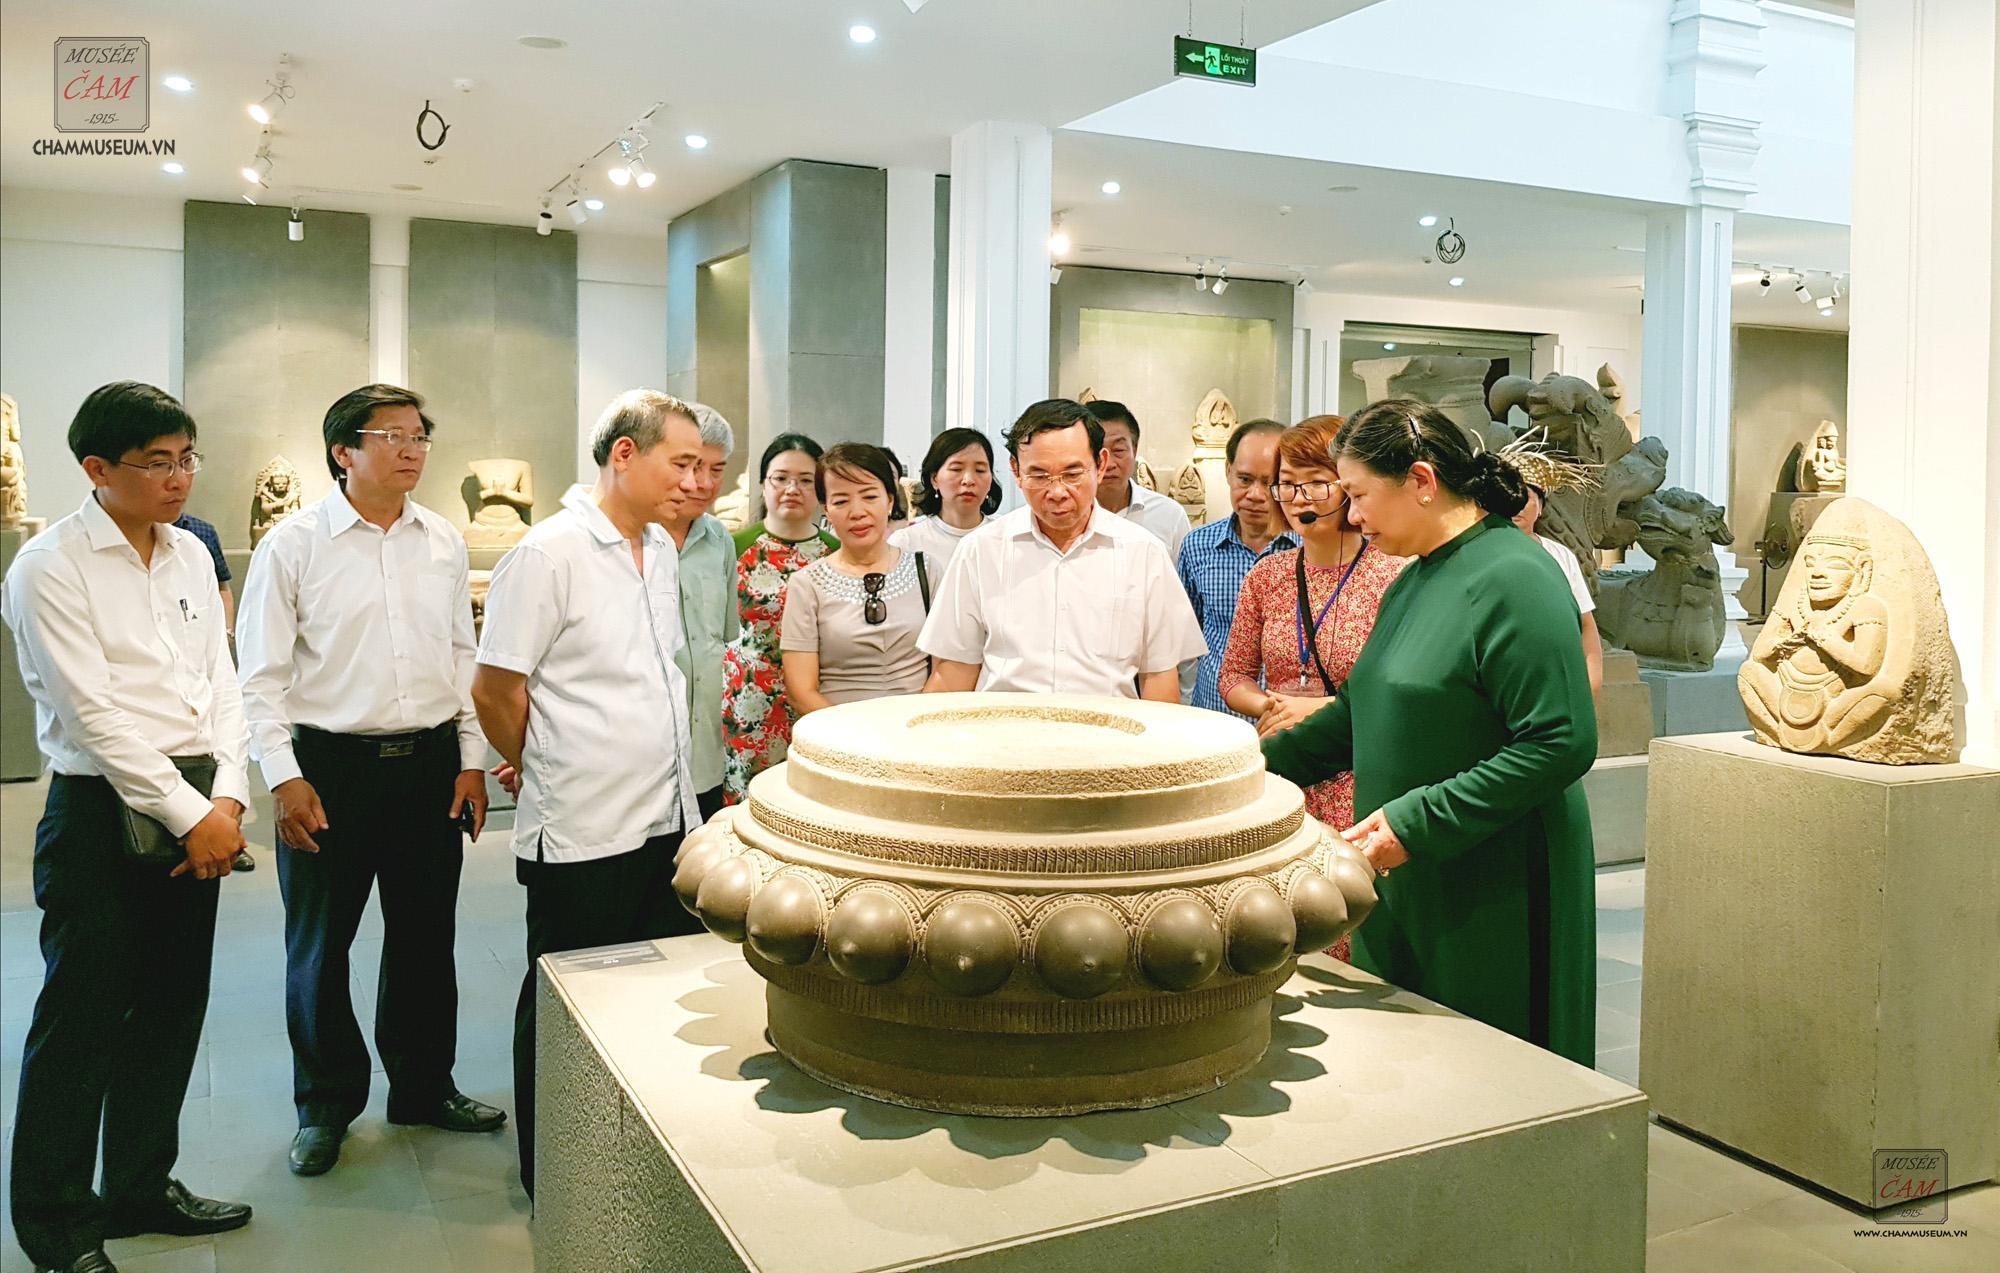
những người nay đang xuất hiện xung quanh một hiện vật